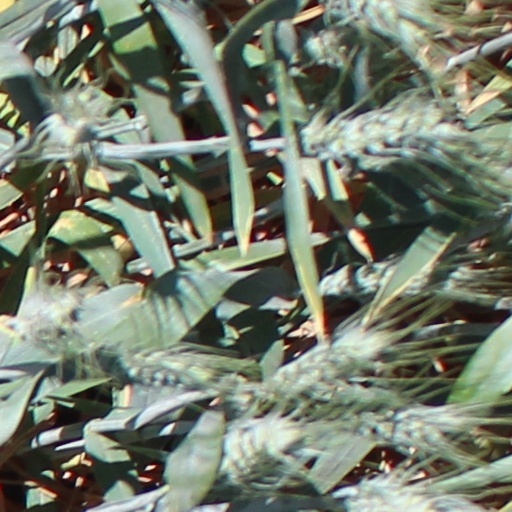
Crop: wheat